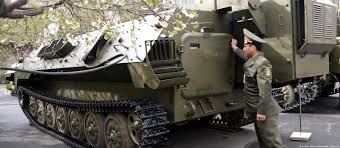
Label: BTR-60